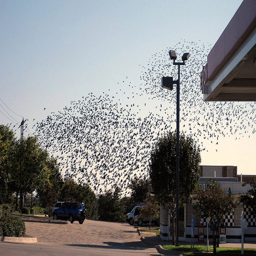
A bunch of bats flying over a parking lot.
A massive flock of birds flying over a parking lot filled with cars.
A large flock of birds flying over a parking lot.
Huge flock of birds flying around a gas station.
A flock of birds flying through the sky.